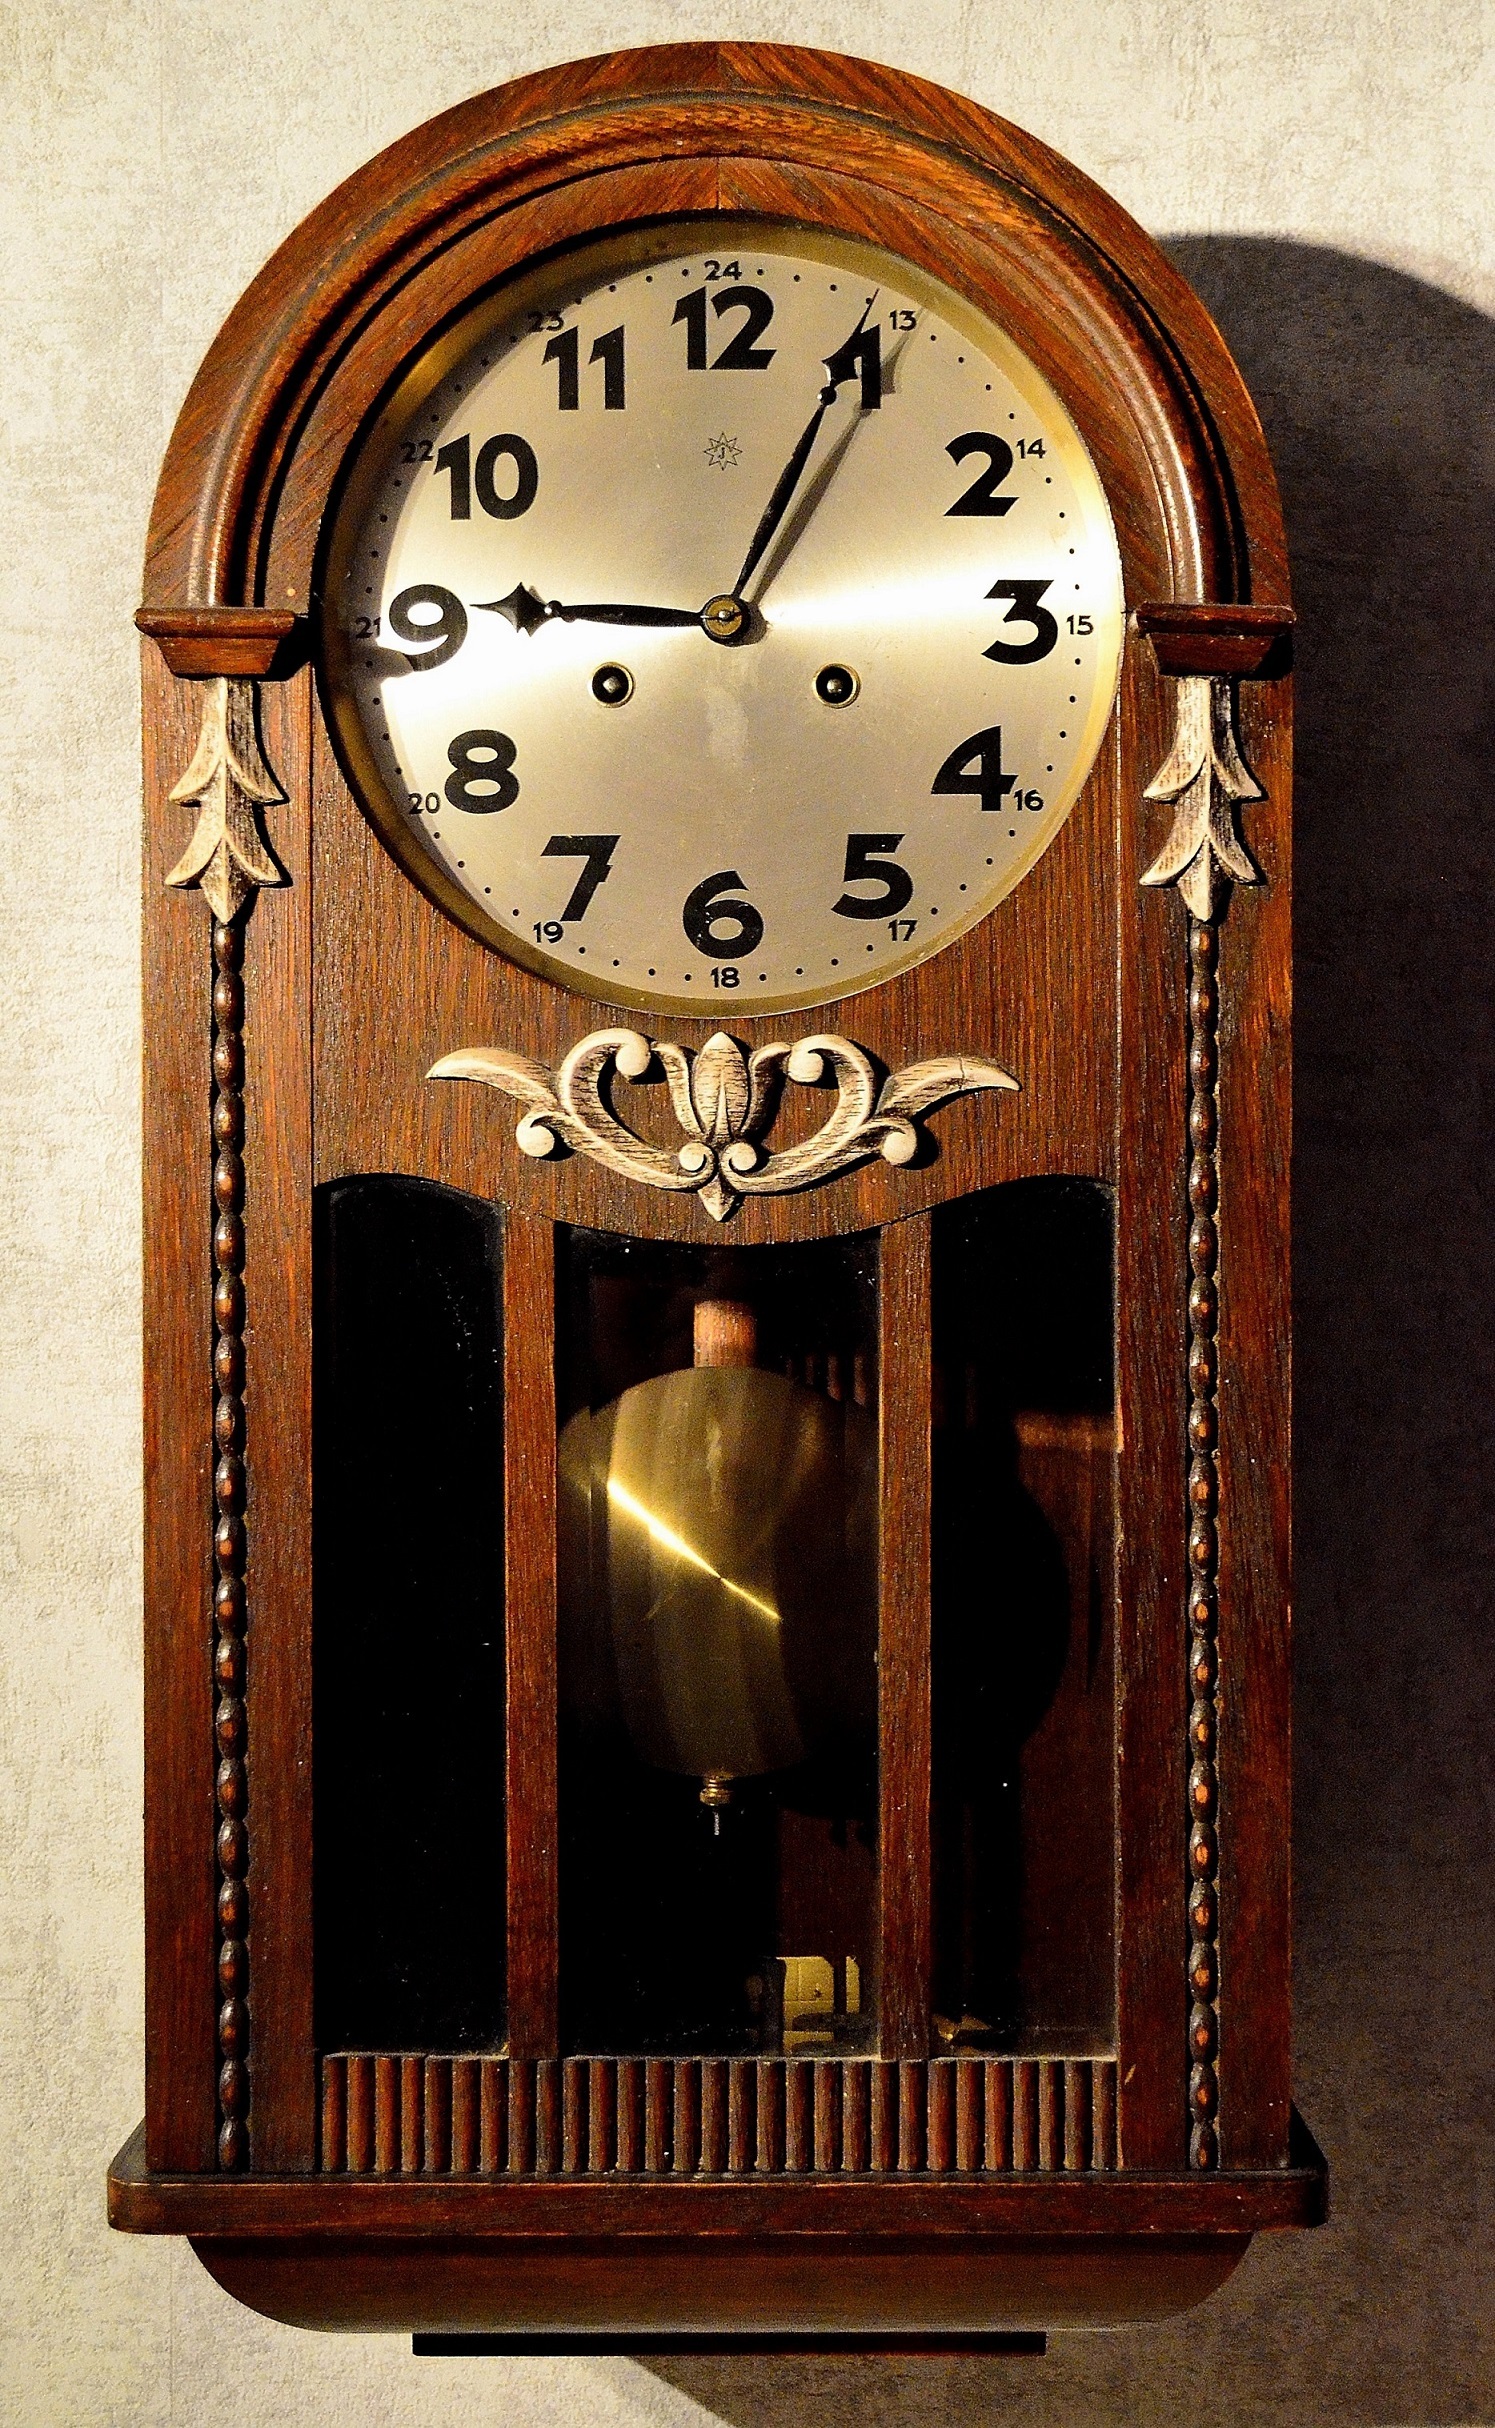
wood, antique, clock, furniture, decor, timepiece, wall clock, clock face, nostalgic, picture frame, old clock, time of, wind up, home accessories, pendulum clock, clock antique